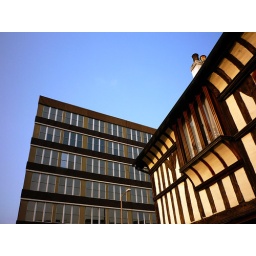
traditional pub vs office building in Sheffield